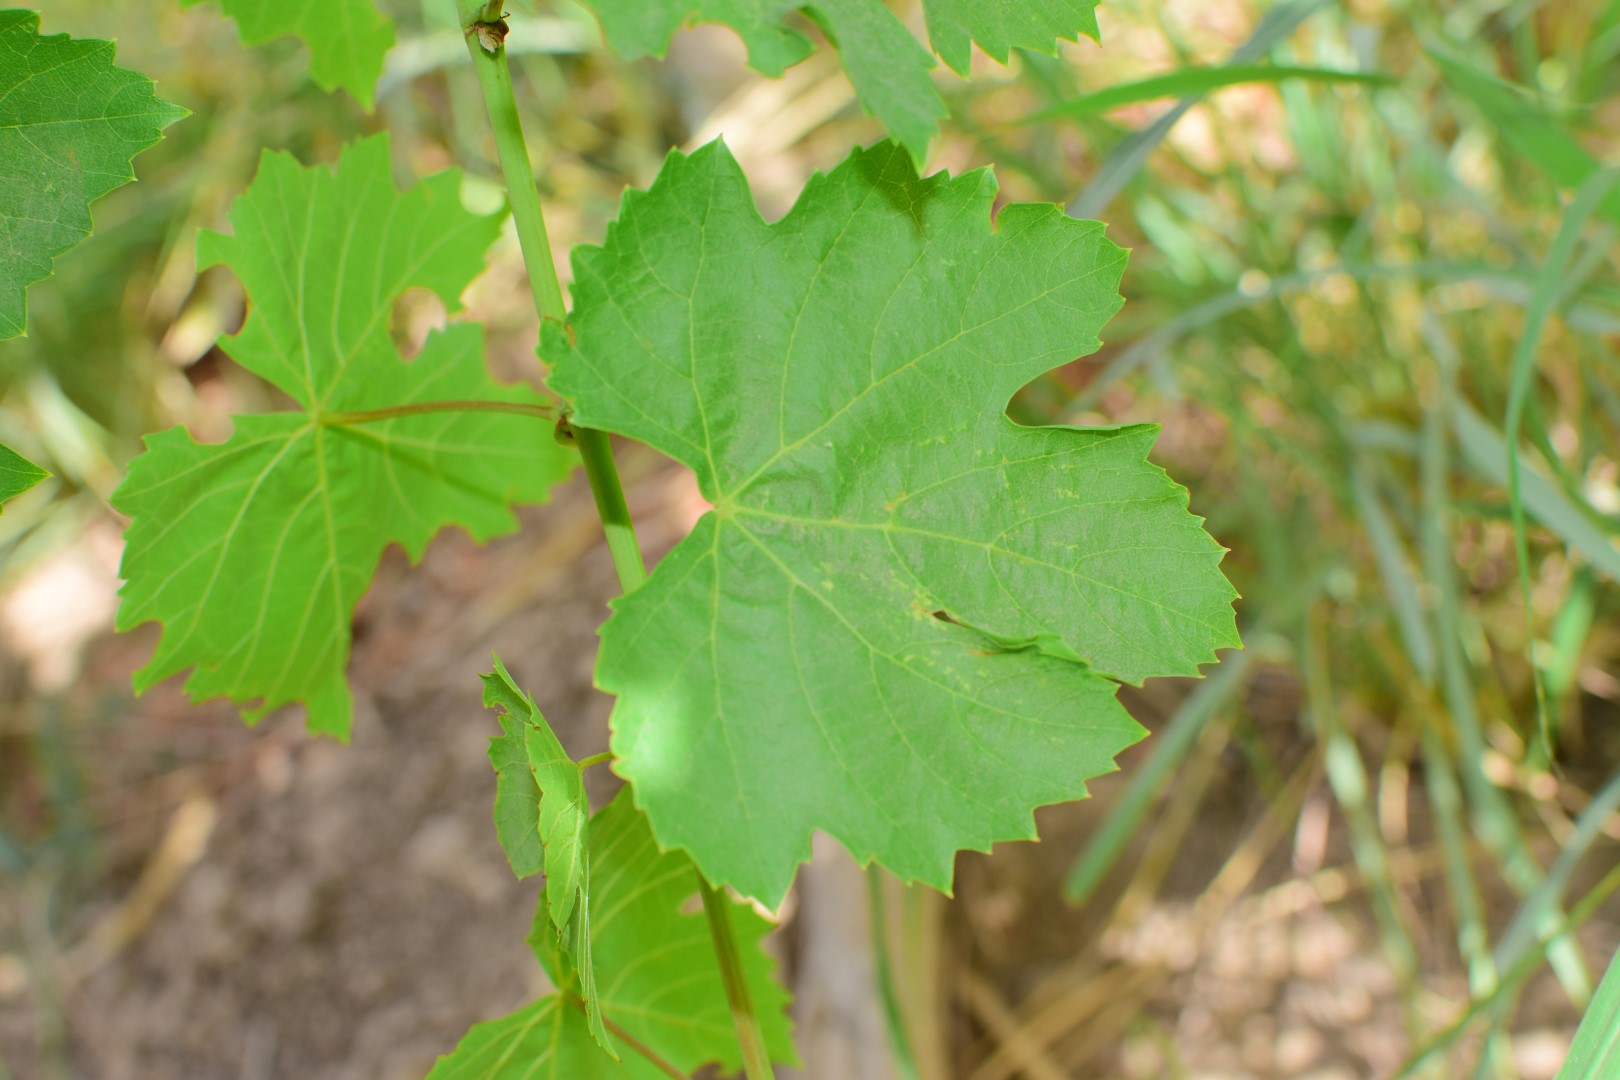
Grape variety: Thompson Seedless